Punctuated equilibrium

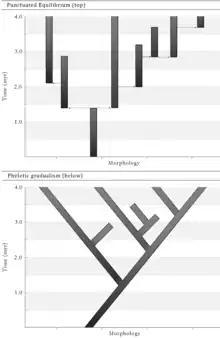
The punctuated equilibrium model (top) consists of morphological stability followed by rare bursts of evolutionary change via rapid cladogenesis – vertical equilibrium states separated by horizontal "jump" phases. In contrast, phyletic gradualism (below), is a more gradual, continuous model of evolution – with accumulation of small incremental changes represented by slanted bars that split at branch-points, where two separate modes of life are feasible but of which, each prospers best with divergent specializations.

In evolutionary biology, punctuated equilibrium (also called punctuated equilibria) is a theory that proposes that once a species appears in the fossil record, the population will become stable, showing little evolutionary change for most of its geological history. This state of little or no morphological change is called "stasis". When significant evolutionary change occurs, the theory proposes that it is generally restricted to rare and geologically rapid events of branching speciation called cladogenesis. Cladogenesis is the process by which a species splits into two distinct species, rather than one species gradually transforming into another.